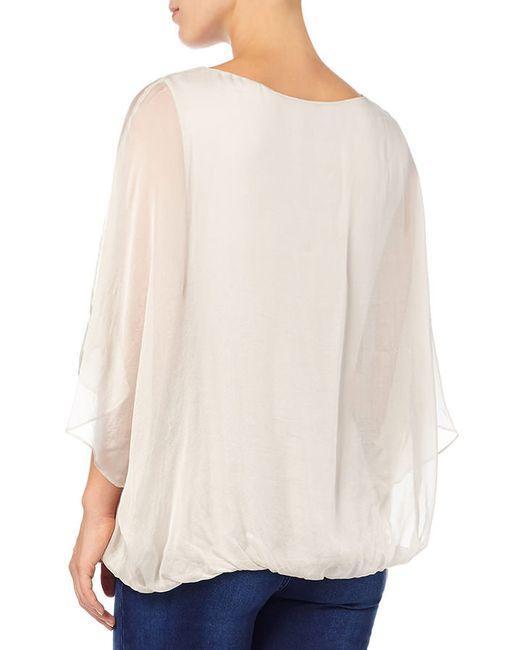
lässiges weißes Top mit blauer Jeans